1999 İzmit earthquake

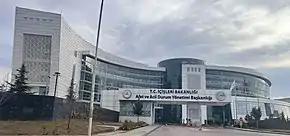
Disaster and Emergency Management Presidency established in order to prepare for future events.

A massive international response was mounted to assist in digging for survivors and to assist the wounded and homeless. Rescue teams were dispatched within 24–48 hours of the disaster, and the assistance to the survivors was channeled through NGOs, Turkish Red Crescent and local search and rescue organizations.